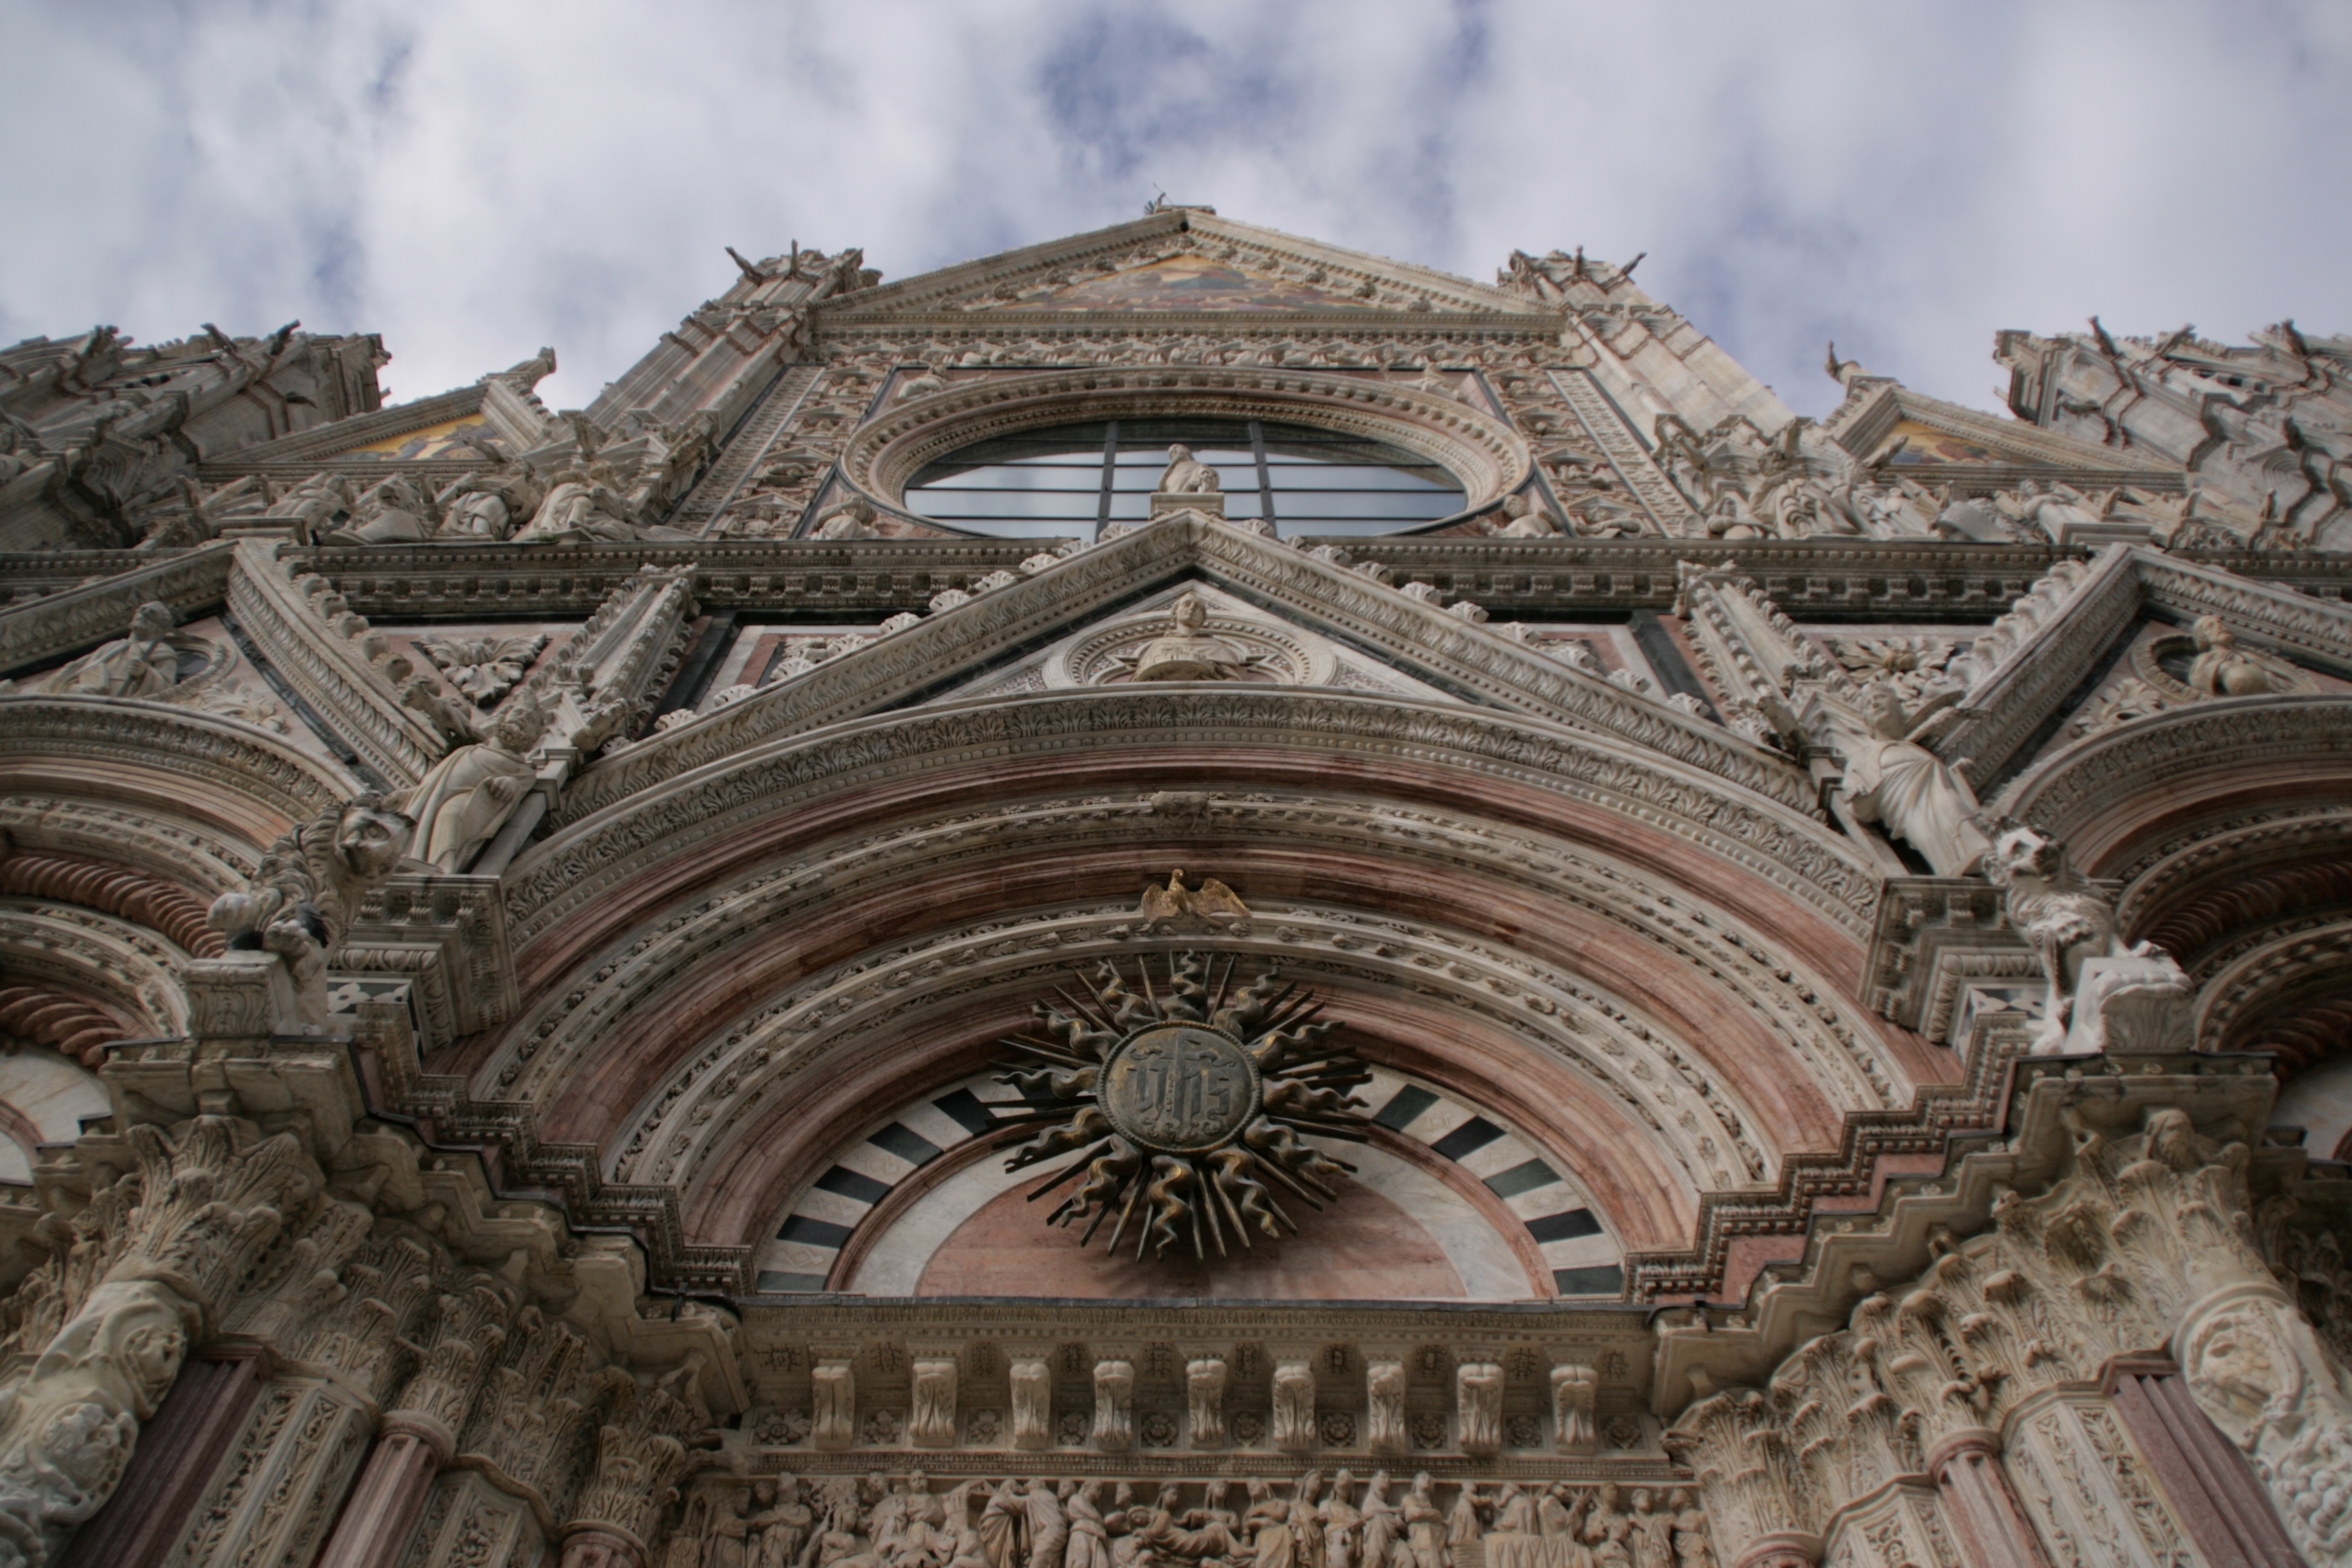
architecture, structure, building, landmark, italy, tuscany, facade, church, cathedral, place of worship, baptistery, monastery, symmetry, basilica, dome, lucca, gothic architecture, historic site, ancient history, byzantine architecture